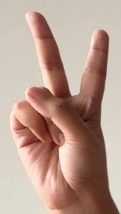
ASL sign: 2